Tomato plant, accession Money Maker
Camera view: vertical (180 deg); turntable rotation: 60 degrees
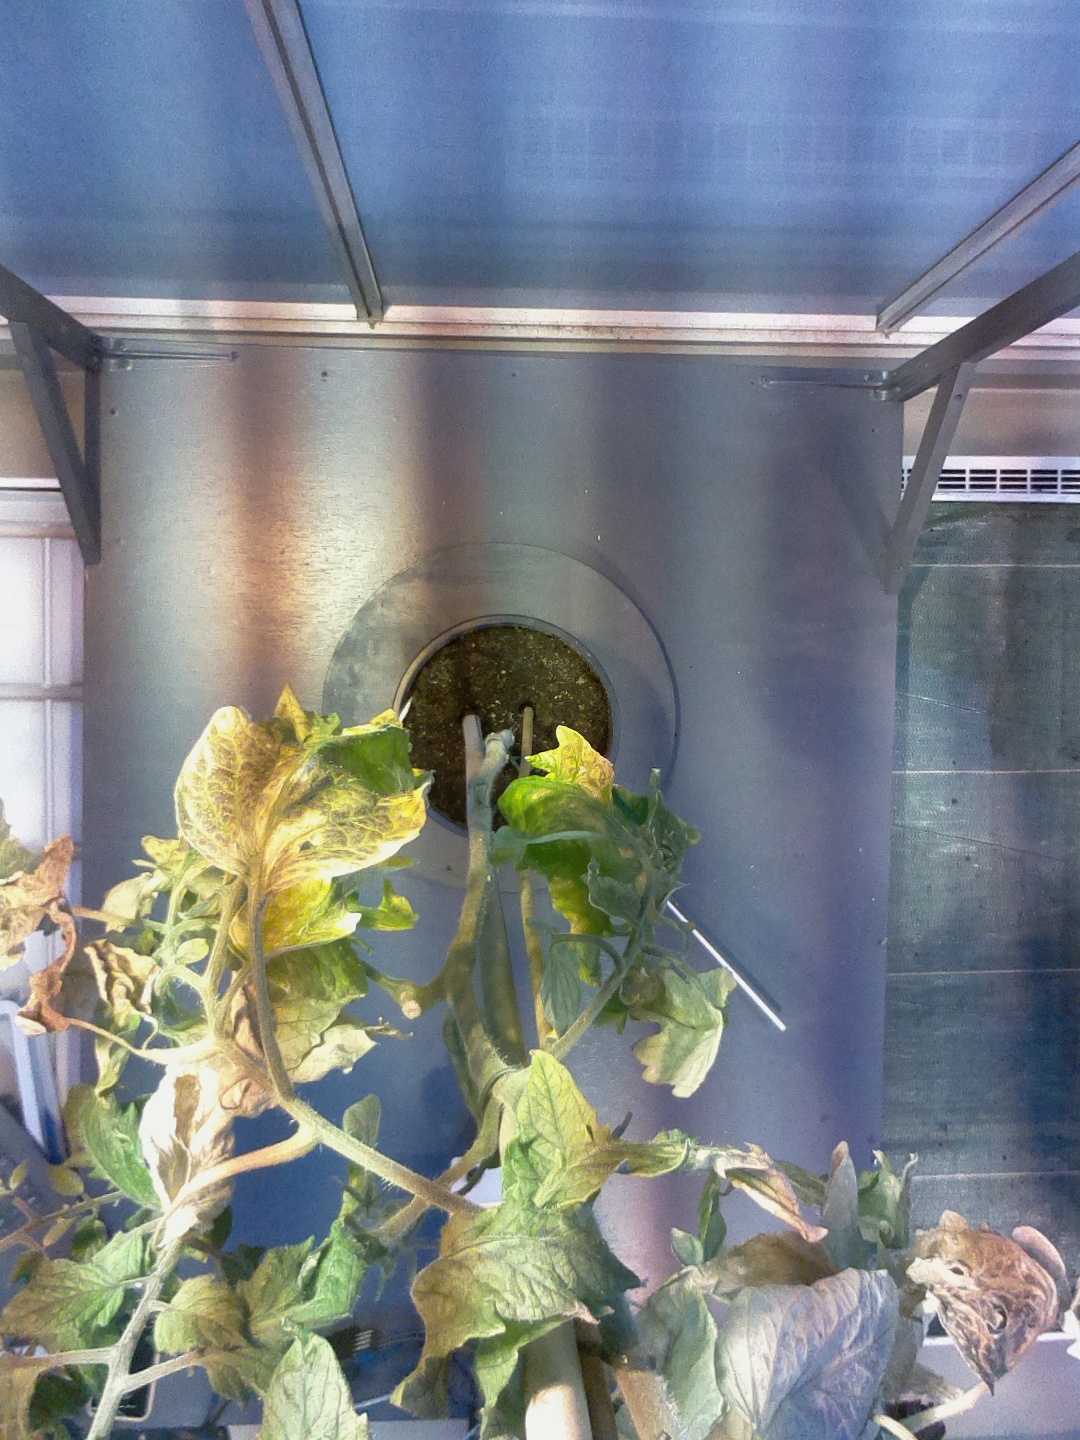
BBCH growth stage 80: fruits start showing typical ripe color (orange -> red)